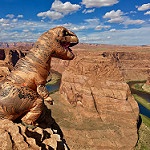
Scene: Outdoor